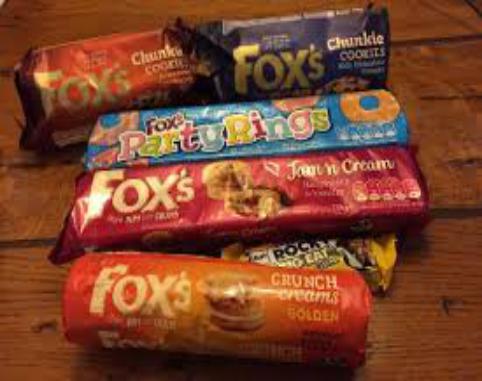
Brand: Fox's Biscuits
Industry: Food